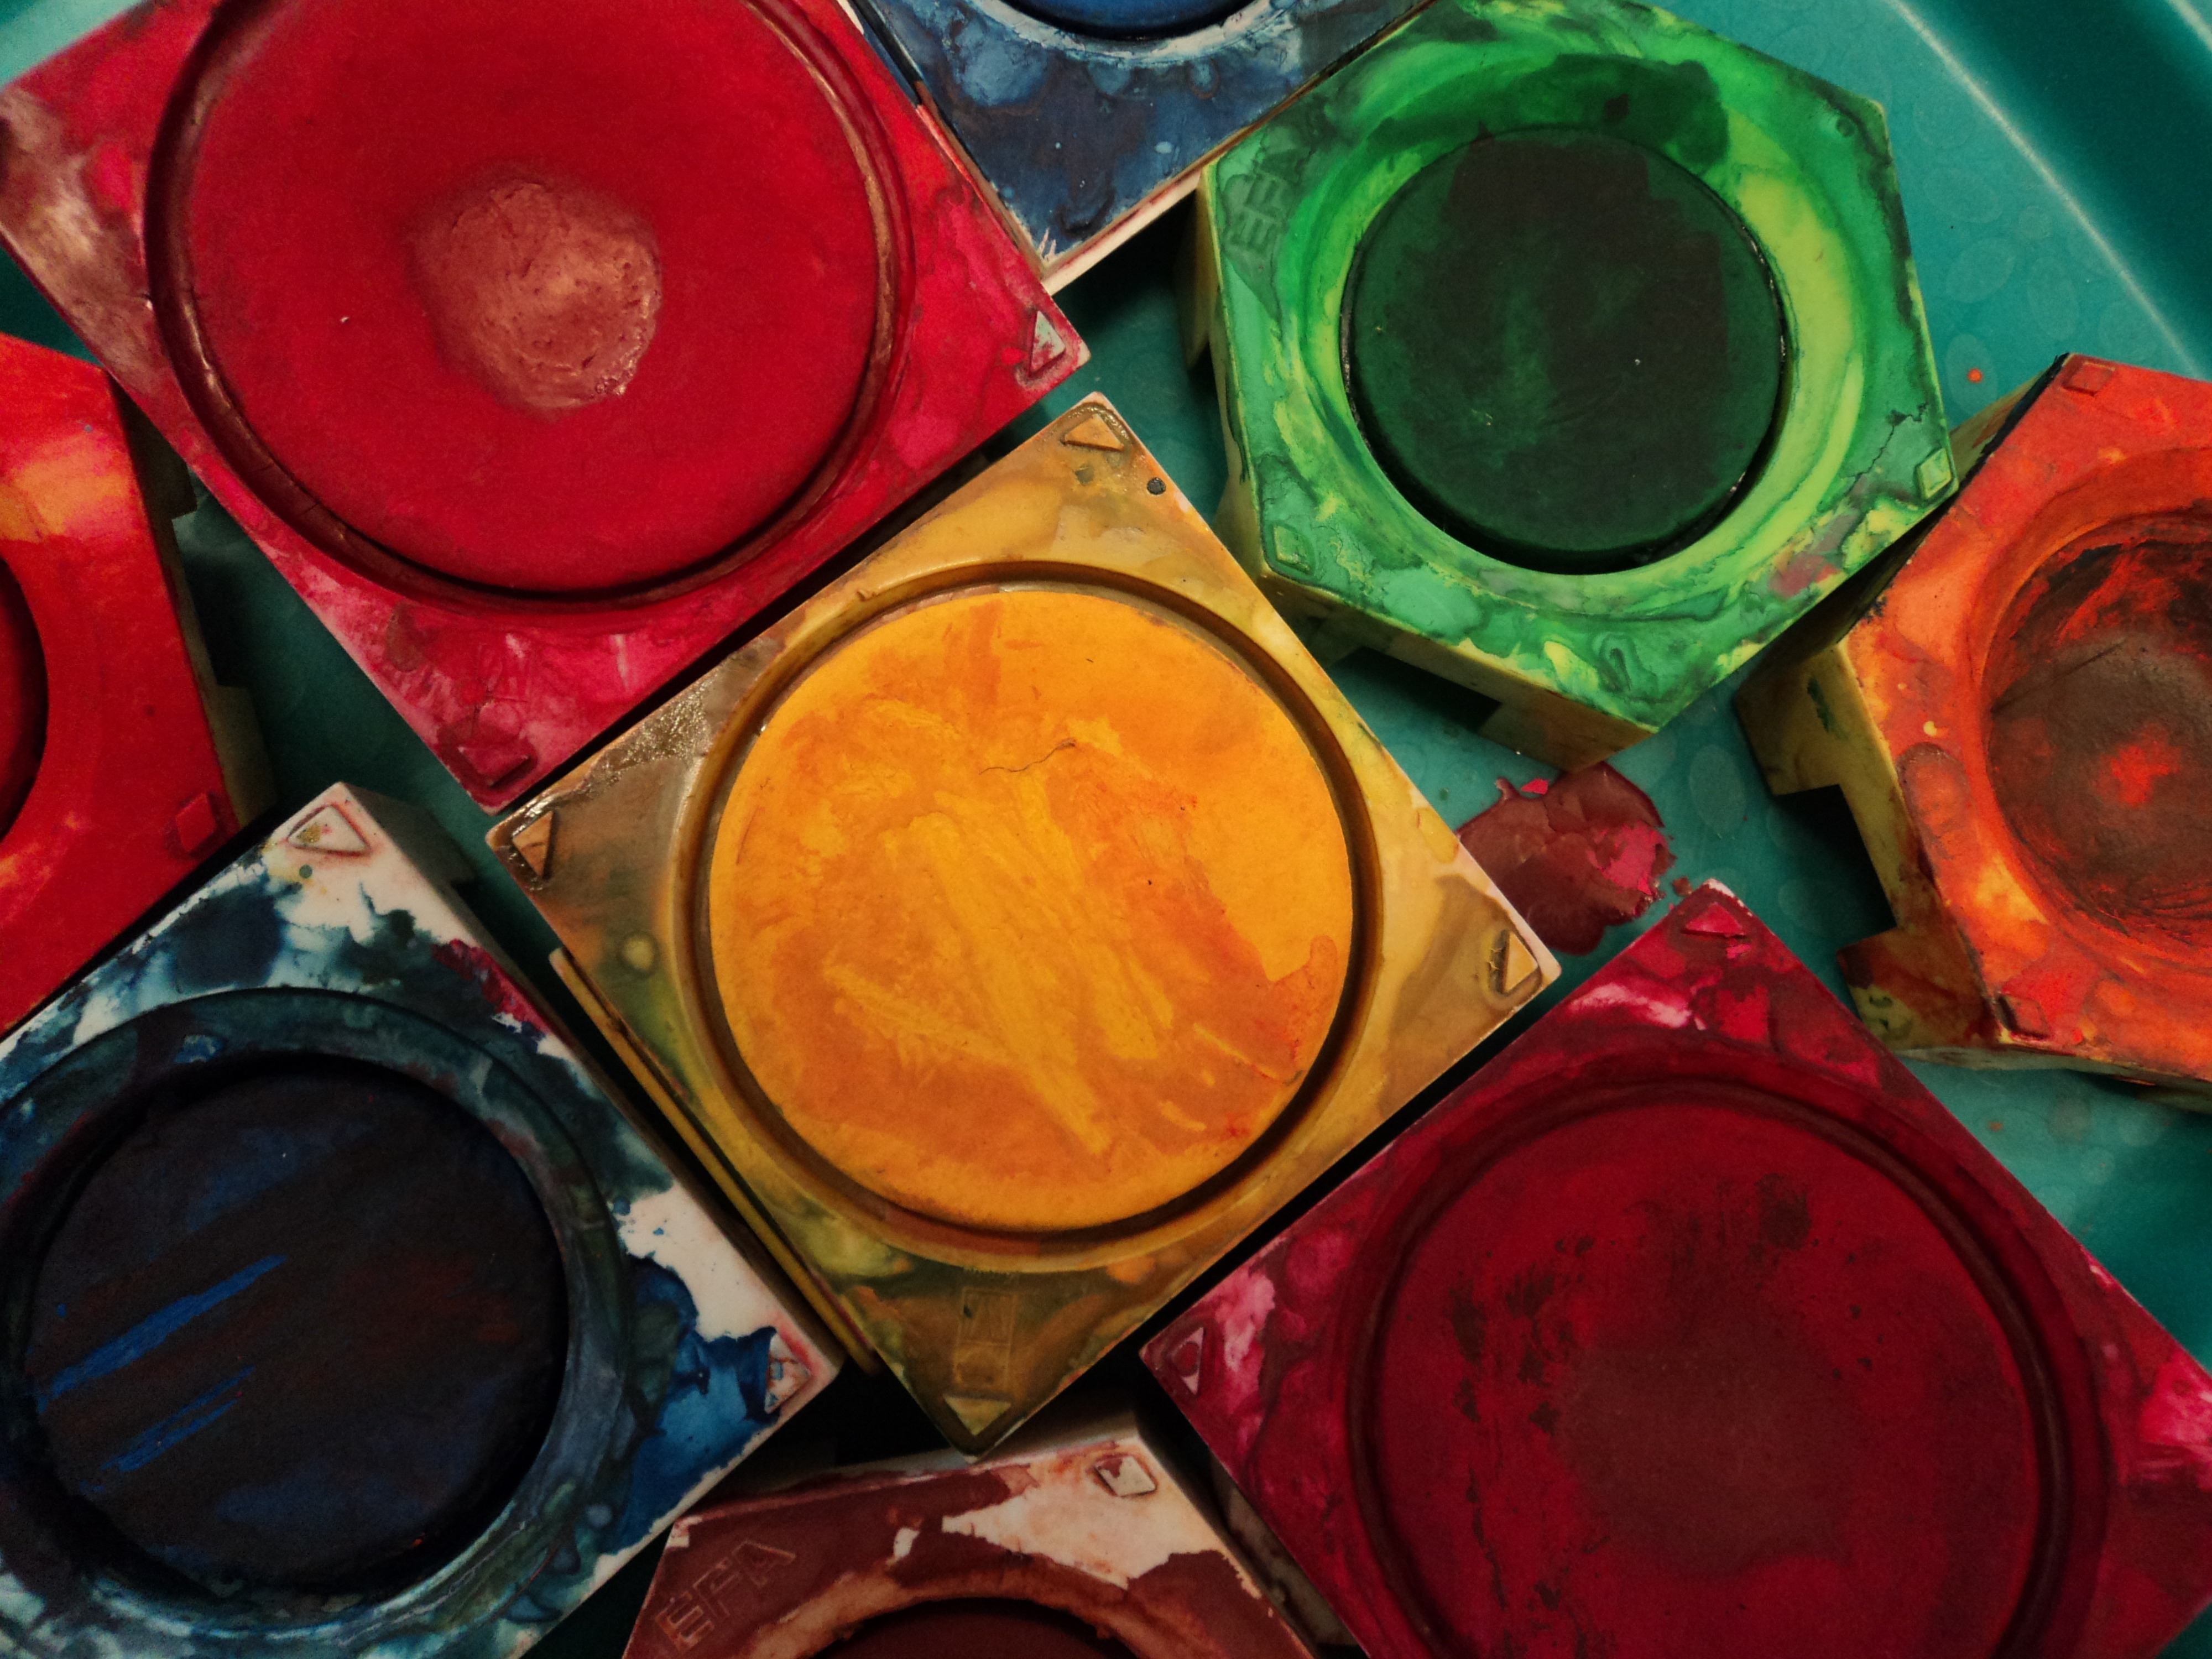
creative, flower, glass, green, red, color, child, paint, colorful, yellow, still life, material, circle, painting, art, children, shape, mess, friendly, employment, tusche indian ink, acrylic paint, paintbrushes, paint boxes